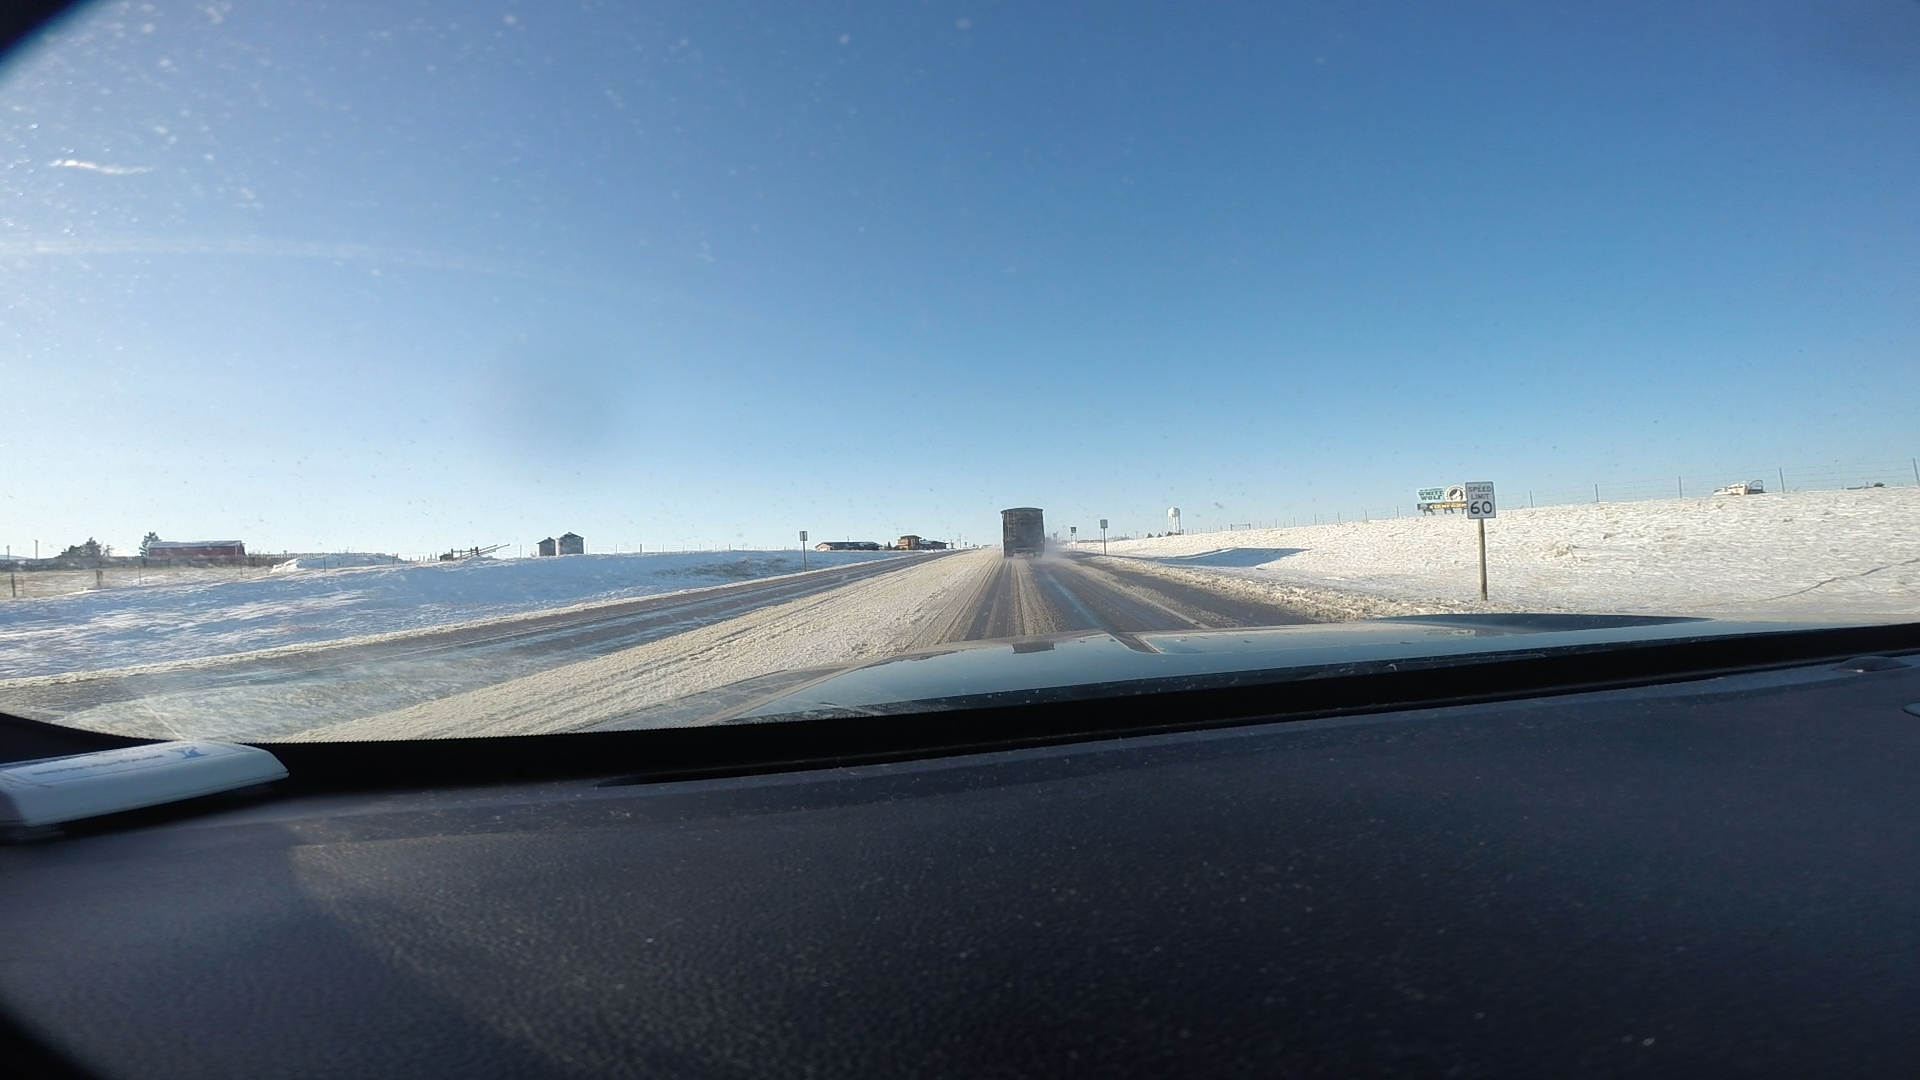
Speed limit sign label: mph60